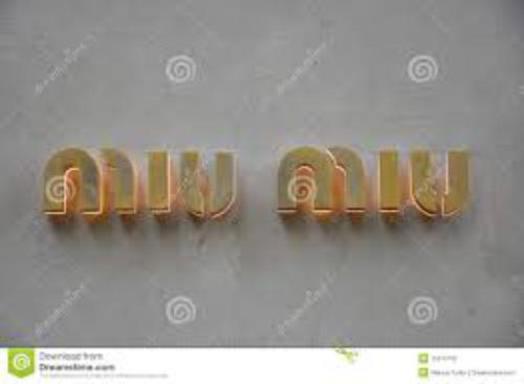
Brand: miu miu
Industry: Clothes